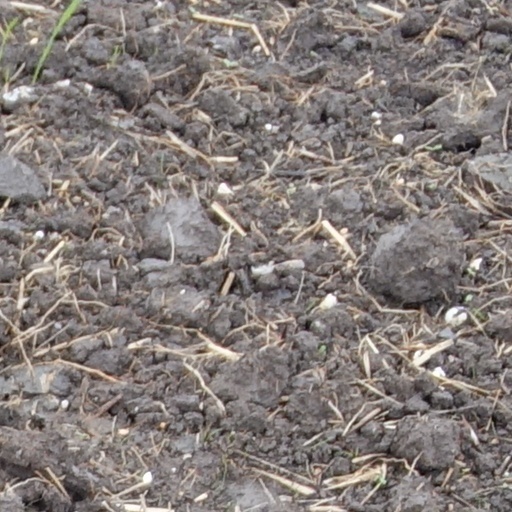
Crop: wheat